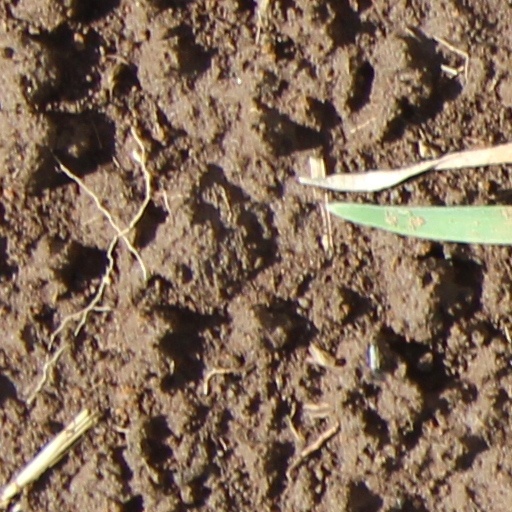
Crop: wheat